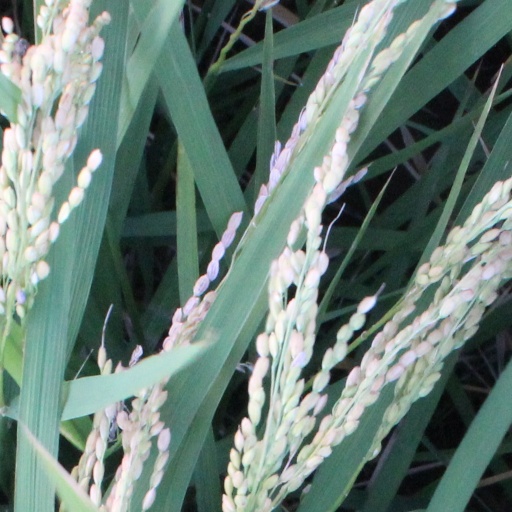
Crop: rice